John G. Robinson

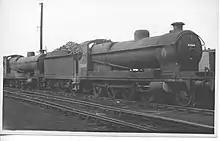
A Robinson-designed GCR Class 8K 2-8-0 heavy freight locomotive, built in 1912, in service at Langwith Junction shed on 7 August 1960

In 1900 Robinson joined the Great Central Railway as locomotive and marine superintendent and in 1902 was appointed chief mechanical engineer. He remained in that post until 1922, when prior to the Great Central's grouping into the London and North Eastern Railway he declined the post of chief mechanical engineer of the LNER, choosing instead to step aside for the younger Nigel Gresley. Robinson was awarded a CBE in 1920.